Audi S2

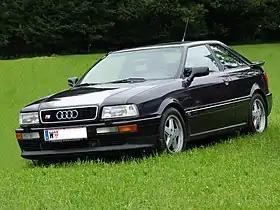

The Audi S2 is an Audi sports car, manufactured by the division of quattro GmbH (now Audi Sport GmbH) on the same platform as the Audi 80 (B4) in Neckarsulm, Germany, produced from 1991 to 1995. The Audi S2 is the first car in the Audi S series. In 1994, a more powerful Audi RS 2 Avant was released.